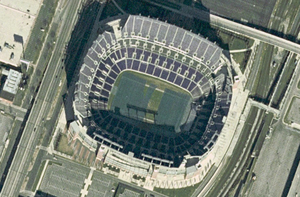
Baltimore est une ville du Nord-Est des États-Unis située dans l'État du Maryland. Constituant un des plus grands ports maritimes de la côte est, la ville abrite la prestigieuse université Johns-Hopkins et, dans sa banlieue, un campus de l'université du Maryland. Toutefois, un quart de sa population vit sous le seuil de pauvreté, ce qui la classe en 56ᵉ position des villes les plus pauvres des États-Unis. À noter que 11 % de la population était sans emploi en 2012.
Le World Football Challenge est un tournoi amical de football rassemblant des clubs d'Europe et d'Amérique du Nord, et qui eut lieu en juillet 2009. Chaque équipe rencontrait les trois autres une fois, formant ainsi un classement final. Tous les matchs eurent lieu sur terrain neutre, dans différents stades des États-Unis. C'est finalement le club de Chelsea FC qui remporta le tournoi.
Le M&T Bank Stadium est un stade de football américain situé dans le Camden Yards Sports Complex au sud du Oriole Park at Camden Yards près du centre-ville de Baltimore, au Maryland.